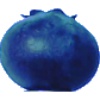
Label: Huckleberry 1